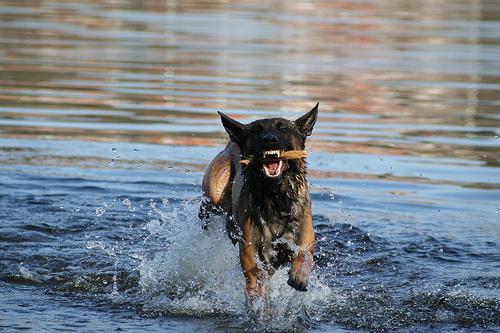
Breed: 233-n000071-malinois